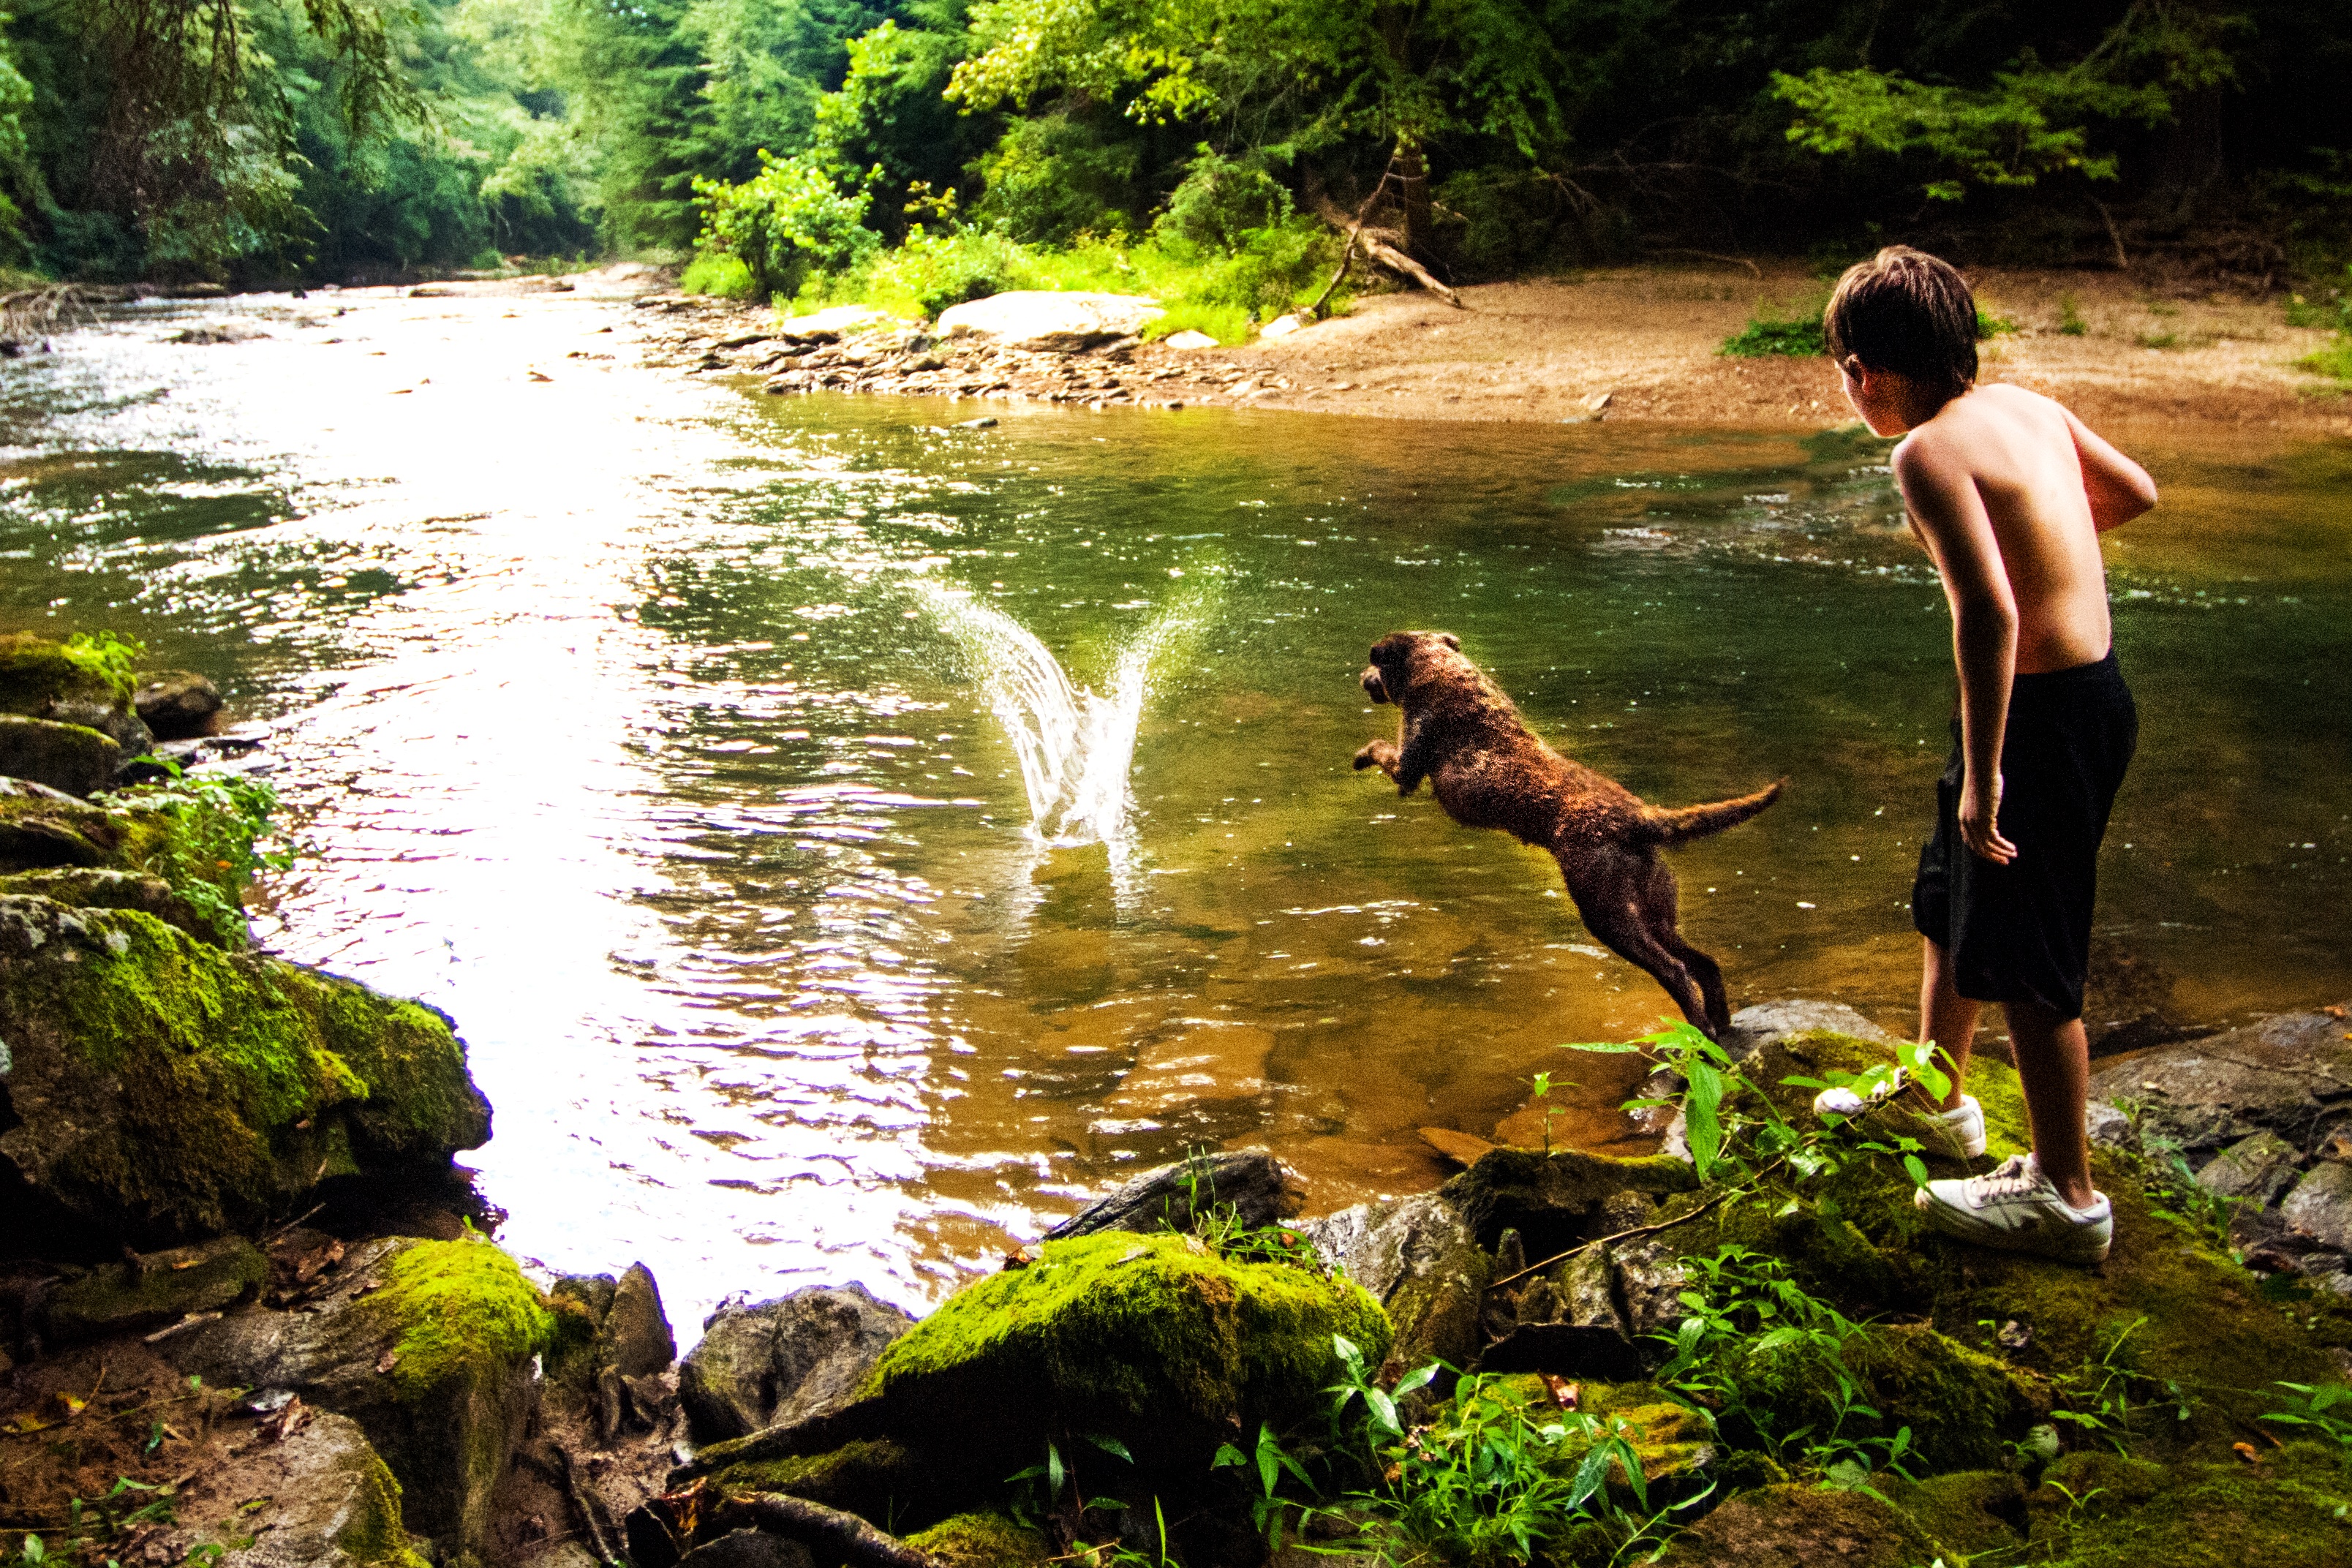
forest, waterfall, wilderness, dog, river, pond, stream, jungle, body of water, pets, kids, rainforest, water feature, chesapeake bay retriever